Lemlair House

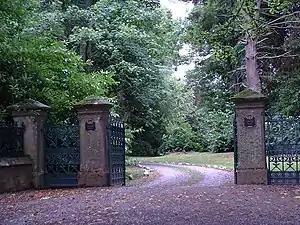
Entrance to Lemlair House

Lemlair House is a mansion house in the parish of Kiltearn, Ross-shire, in the Highland council area of the Scottish Highlands.